Rhumbline network

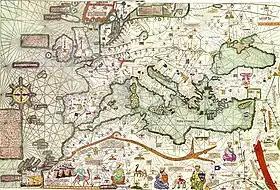
A part of the Catalan Atlas

Before modern accurate surveying, there was no method for measuring longitude at sea so maps used to have many distortions, especially in the east west direction. There was also distortion due to the curvature of the Earth's surface. The multitude of compass roses with straight lines extending outwards across the map derived from how the maps were then made by compiling empirical observations from navigators who attempted to follow a constant bearing at sea.